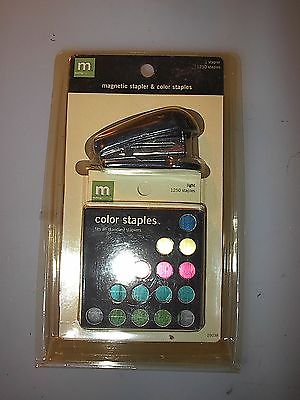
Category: stapler